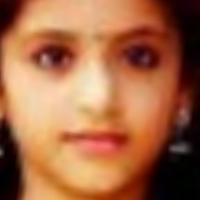
Age group: age 01-10